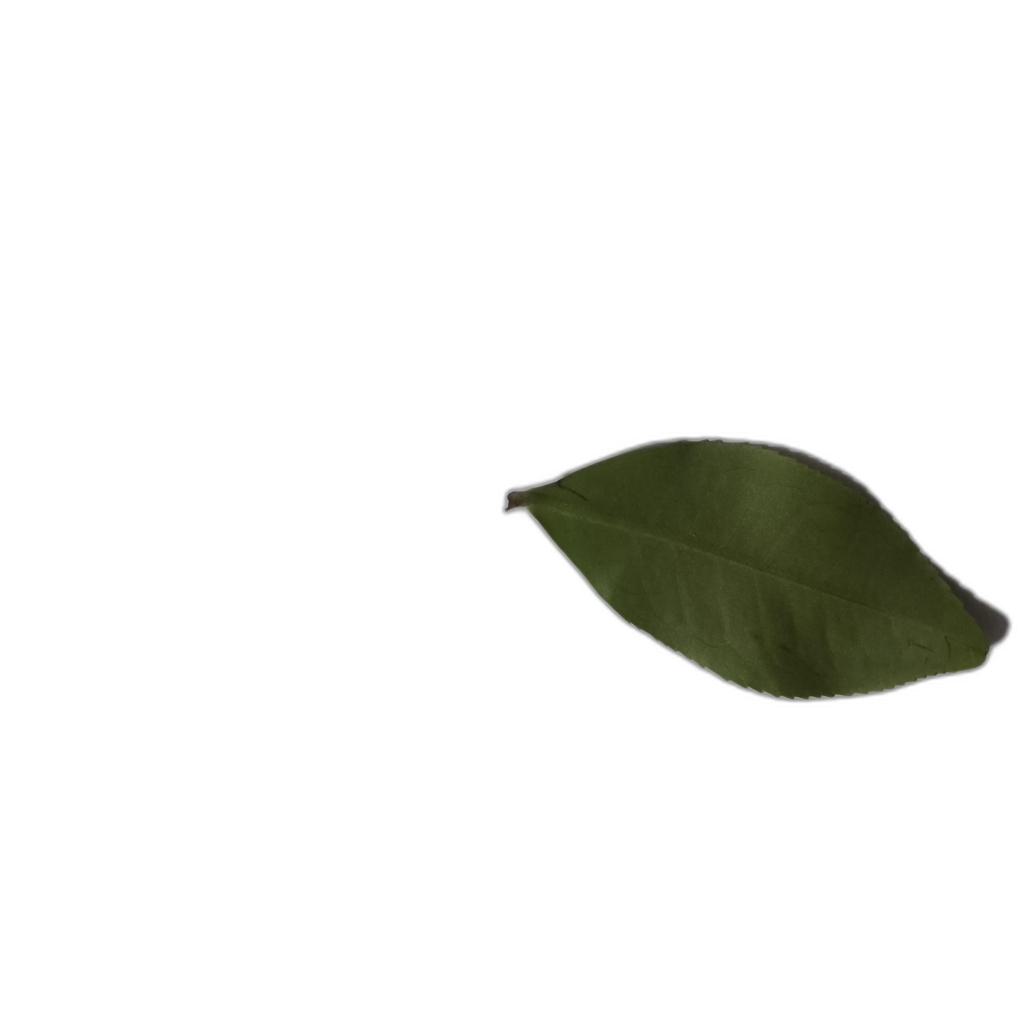
Label: Healthy